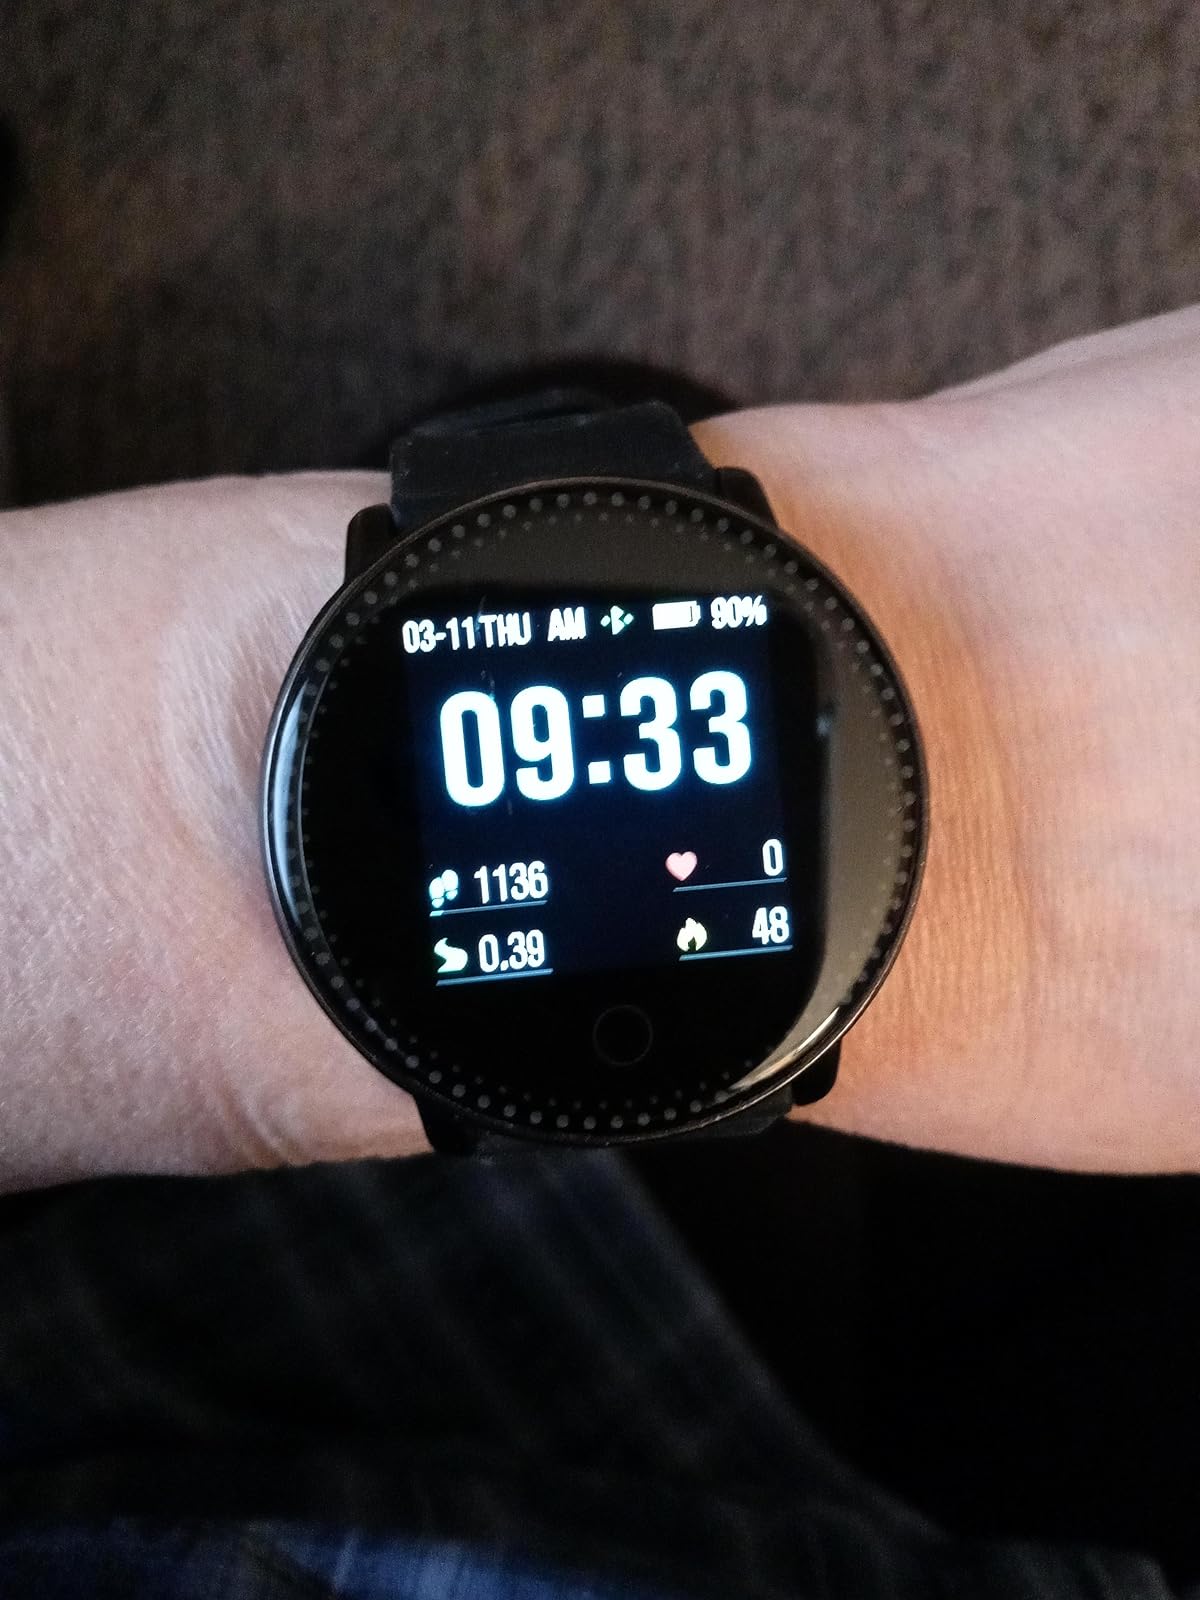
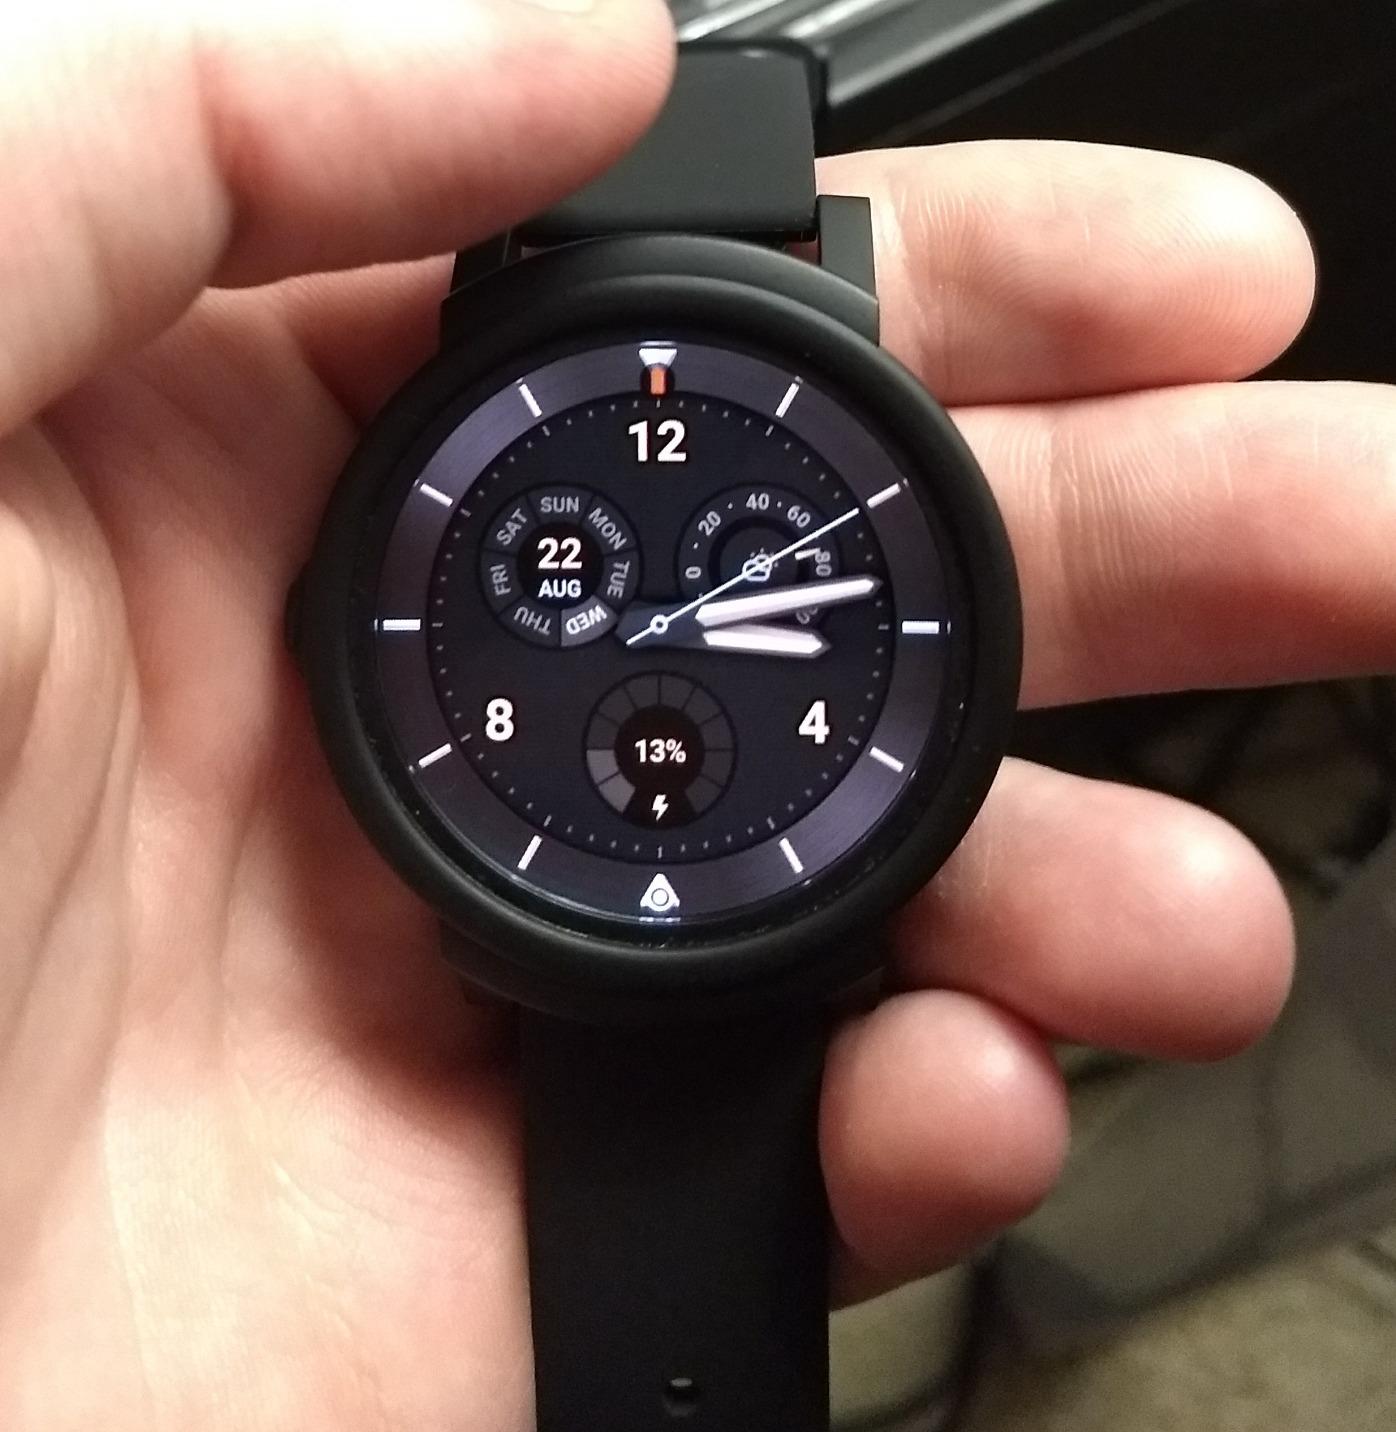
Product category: smartwatch
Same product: no